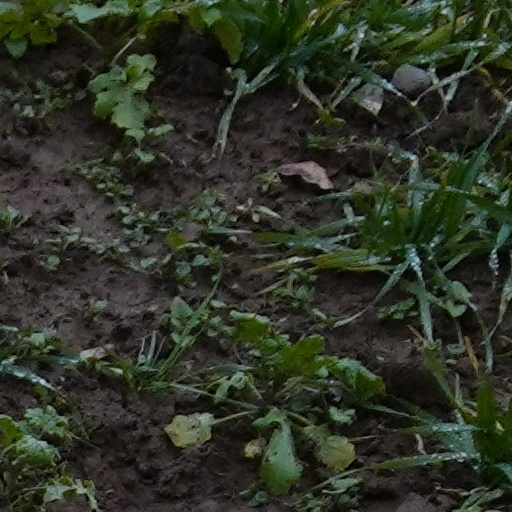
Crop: wheat